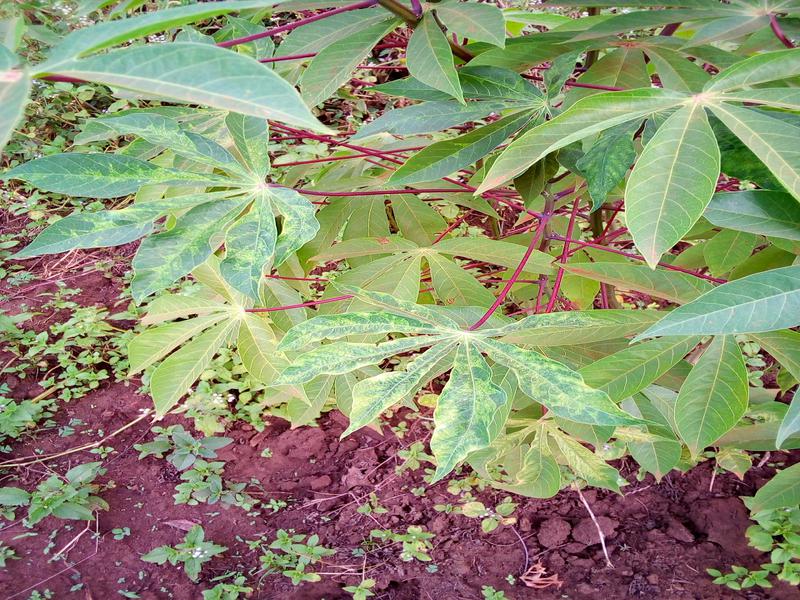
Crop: cassava
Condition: mosaic_disease